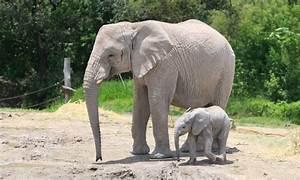
elephant